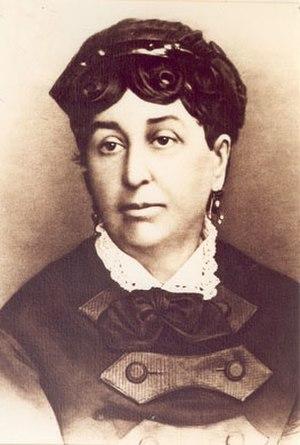
« L'Art pour l'art » est un slogan apparu au début du XIXᵉ siècle. Il énonce que la valeur intrinsèque de l'art est dépourvue de toute fonction didactique, morale ou utile. Les travaux désignés par cette formule sont dits autotéliques, du grec ancien αυτοτελές / autotelés : « qui s'accomplit par lui-même ».